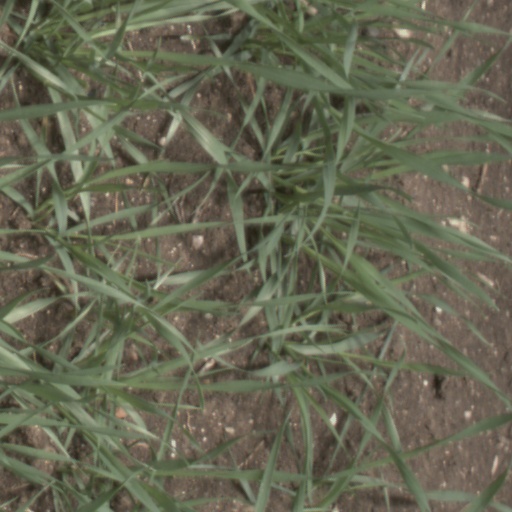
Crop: wheat